Zatra

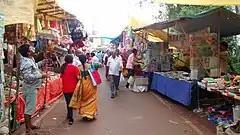
Zatra in Shiroda, Goa

Zatra(जात्रा) is the Konkani language term for the pilgrimage festivals celebrated at Hindu temples in Goa, India; the equivalent of "yatra" and "jatra". In Maharashtra the alternative term Urus is used as well.